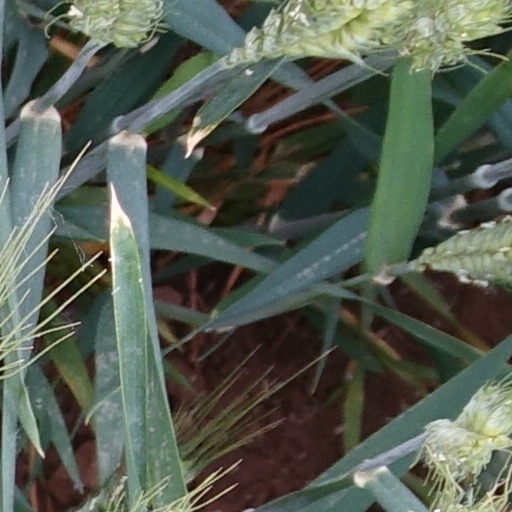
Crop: wheat